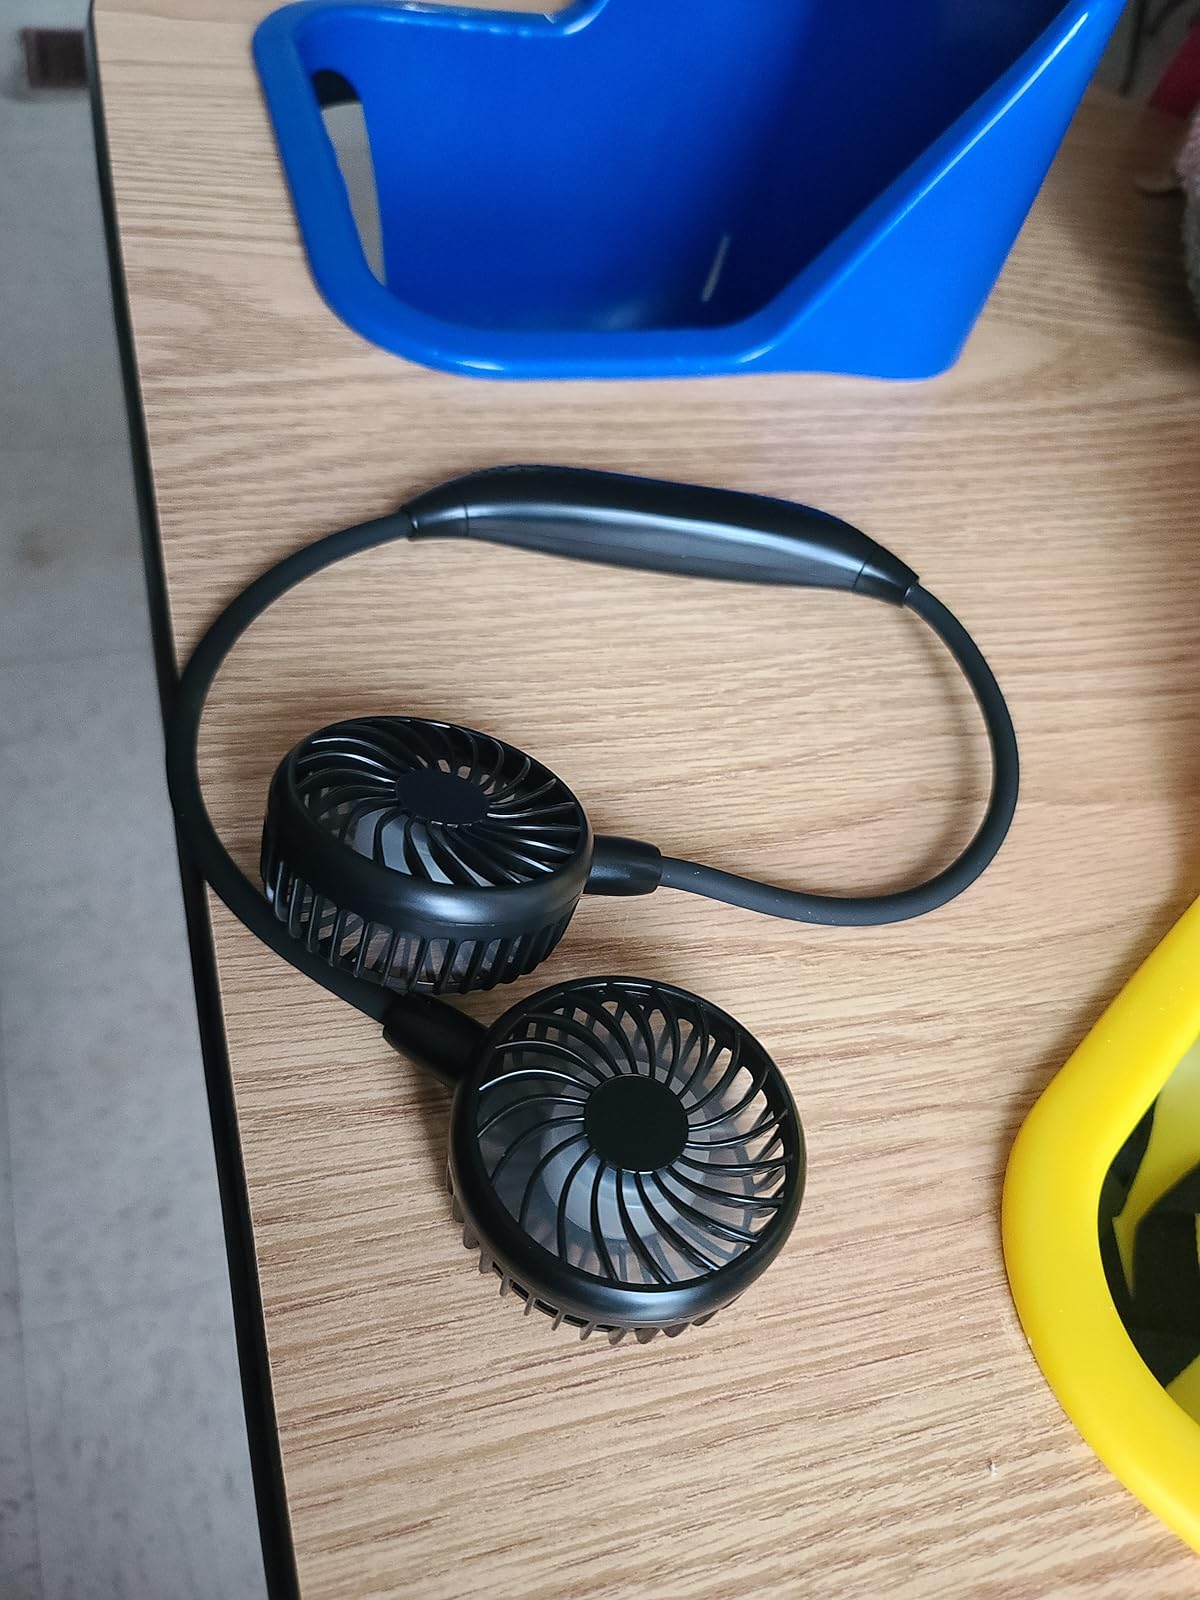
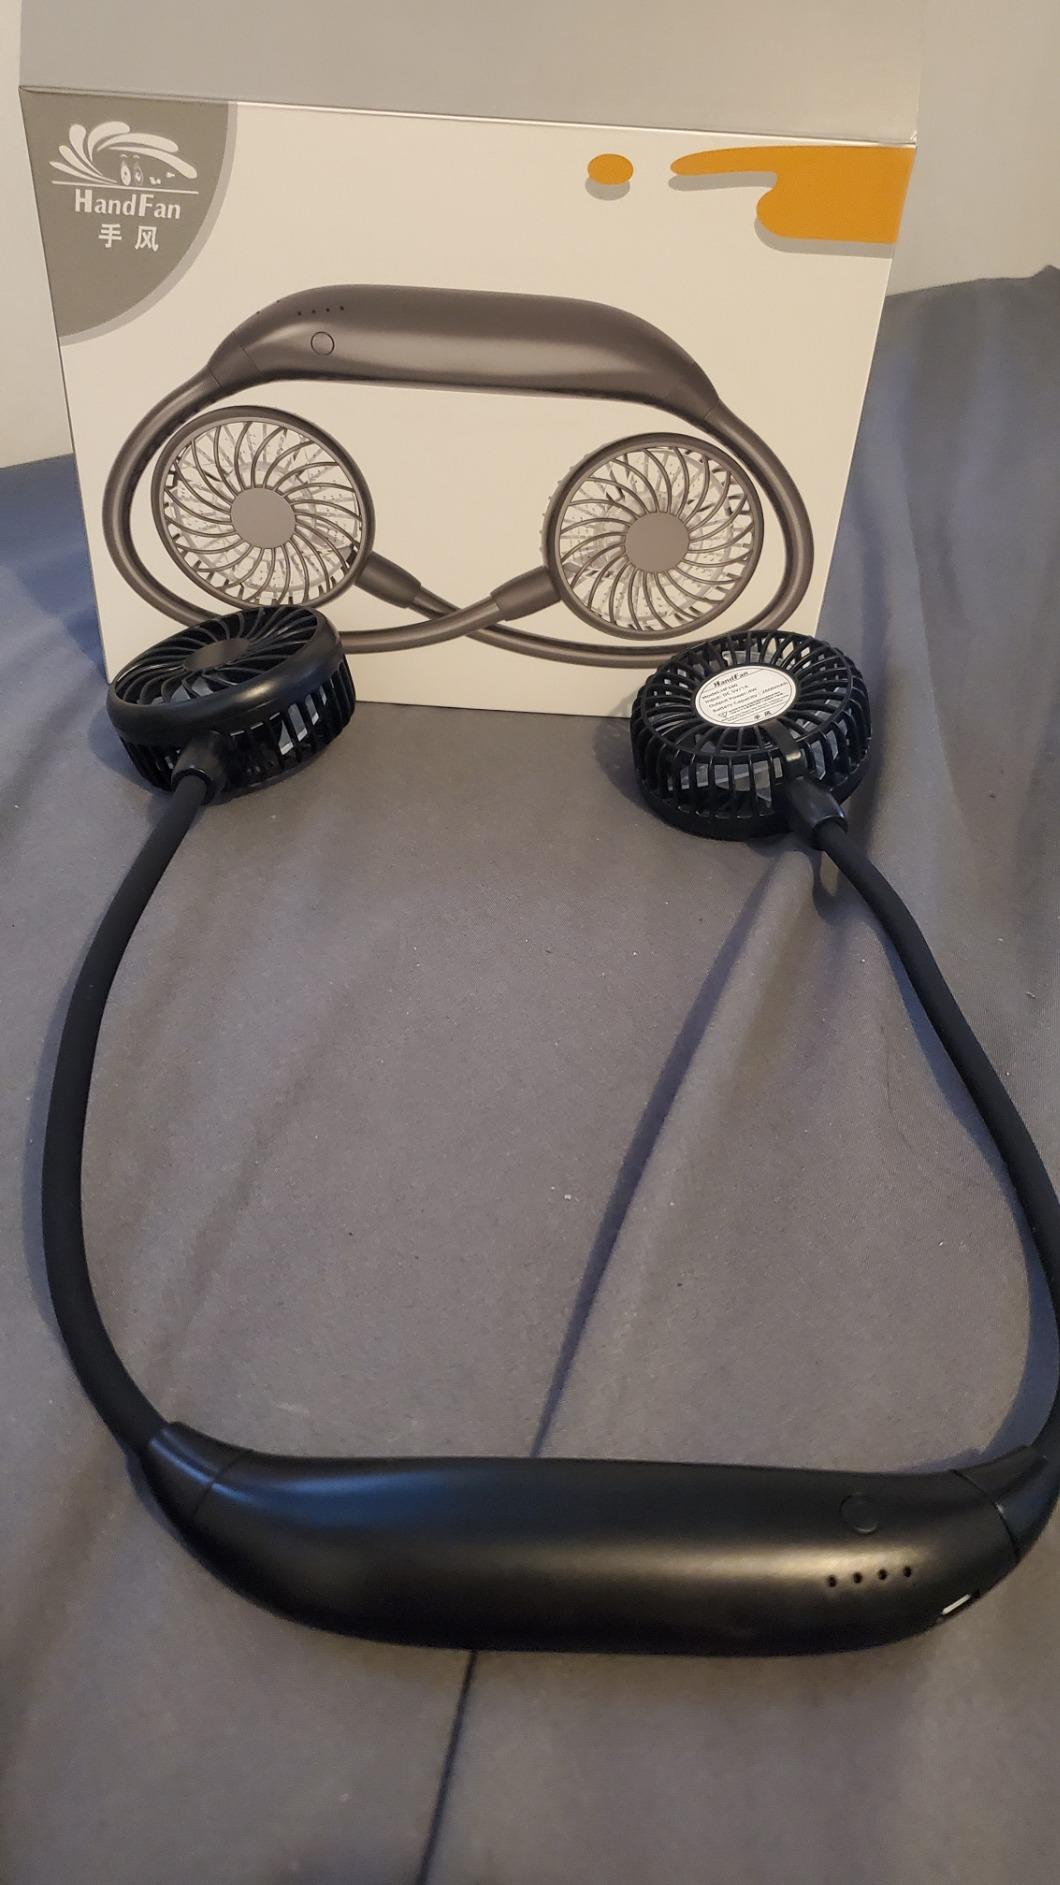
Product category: fan
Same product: yes